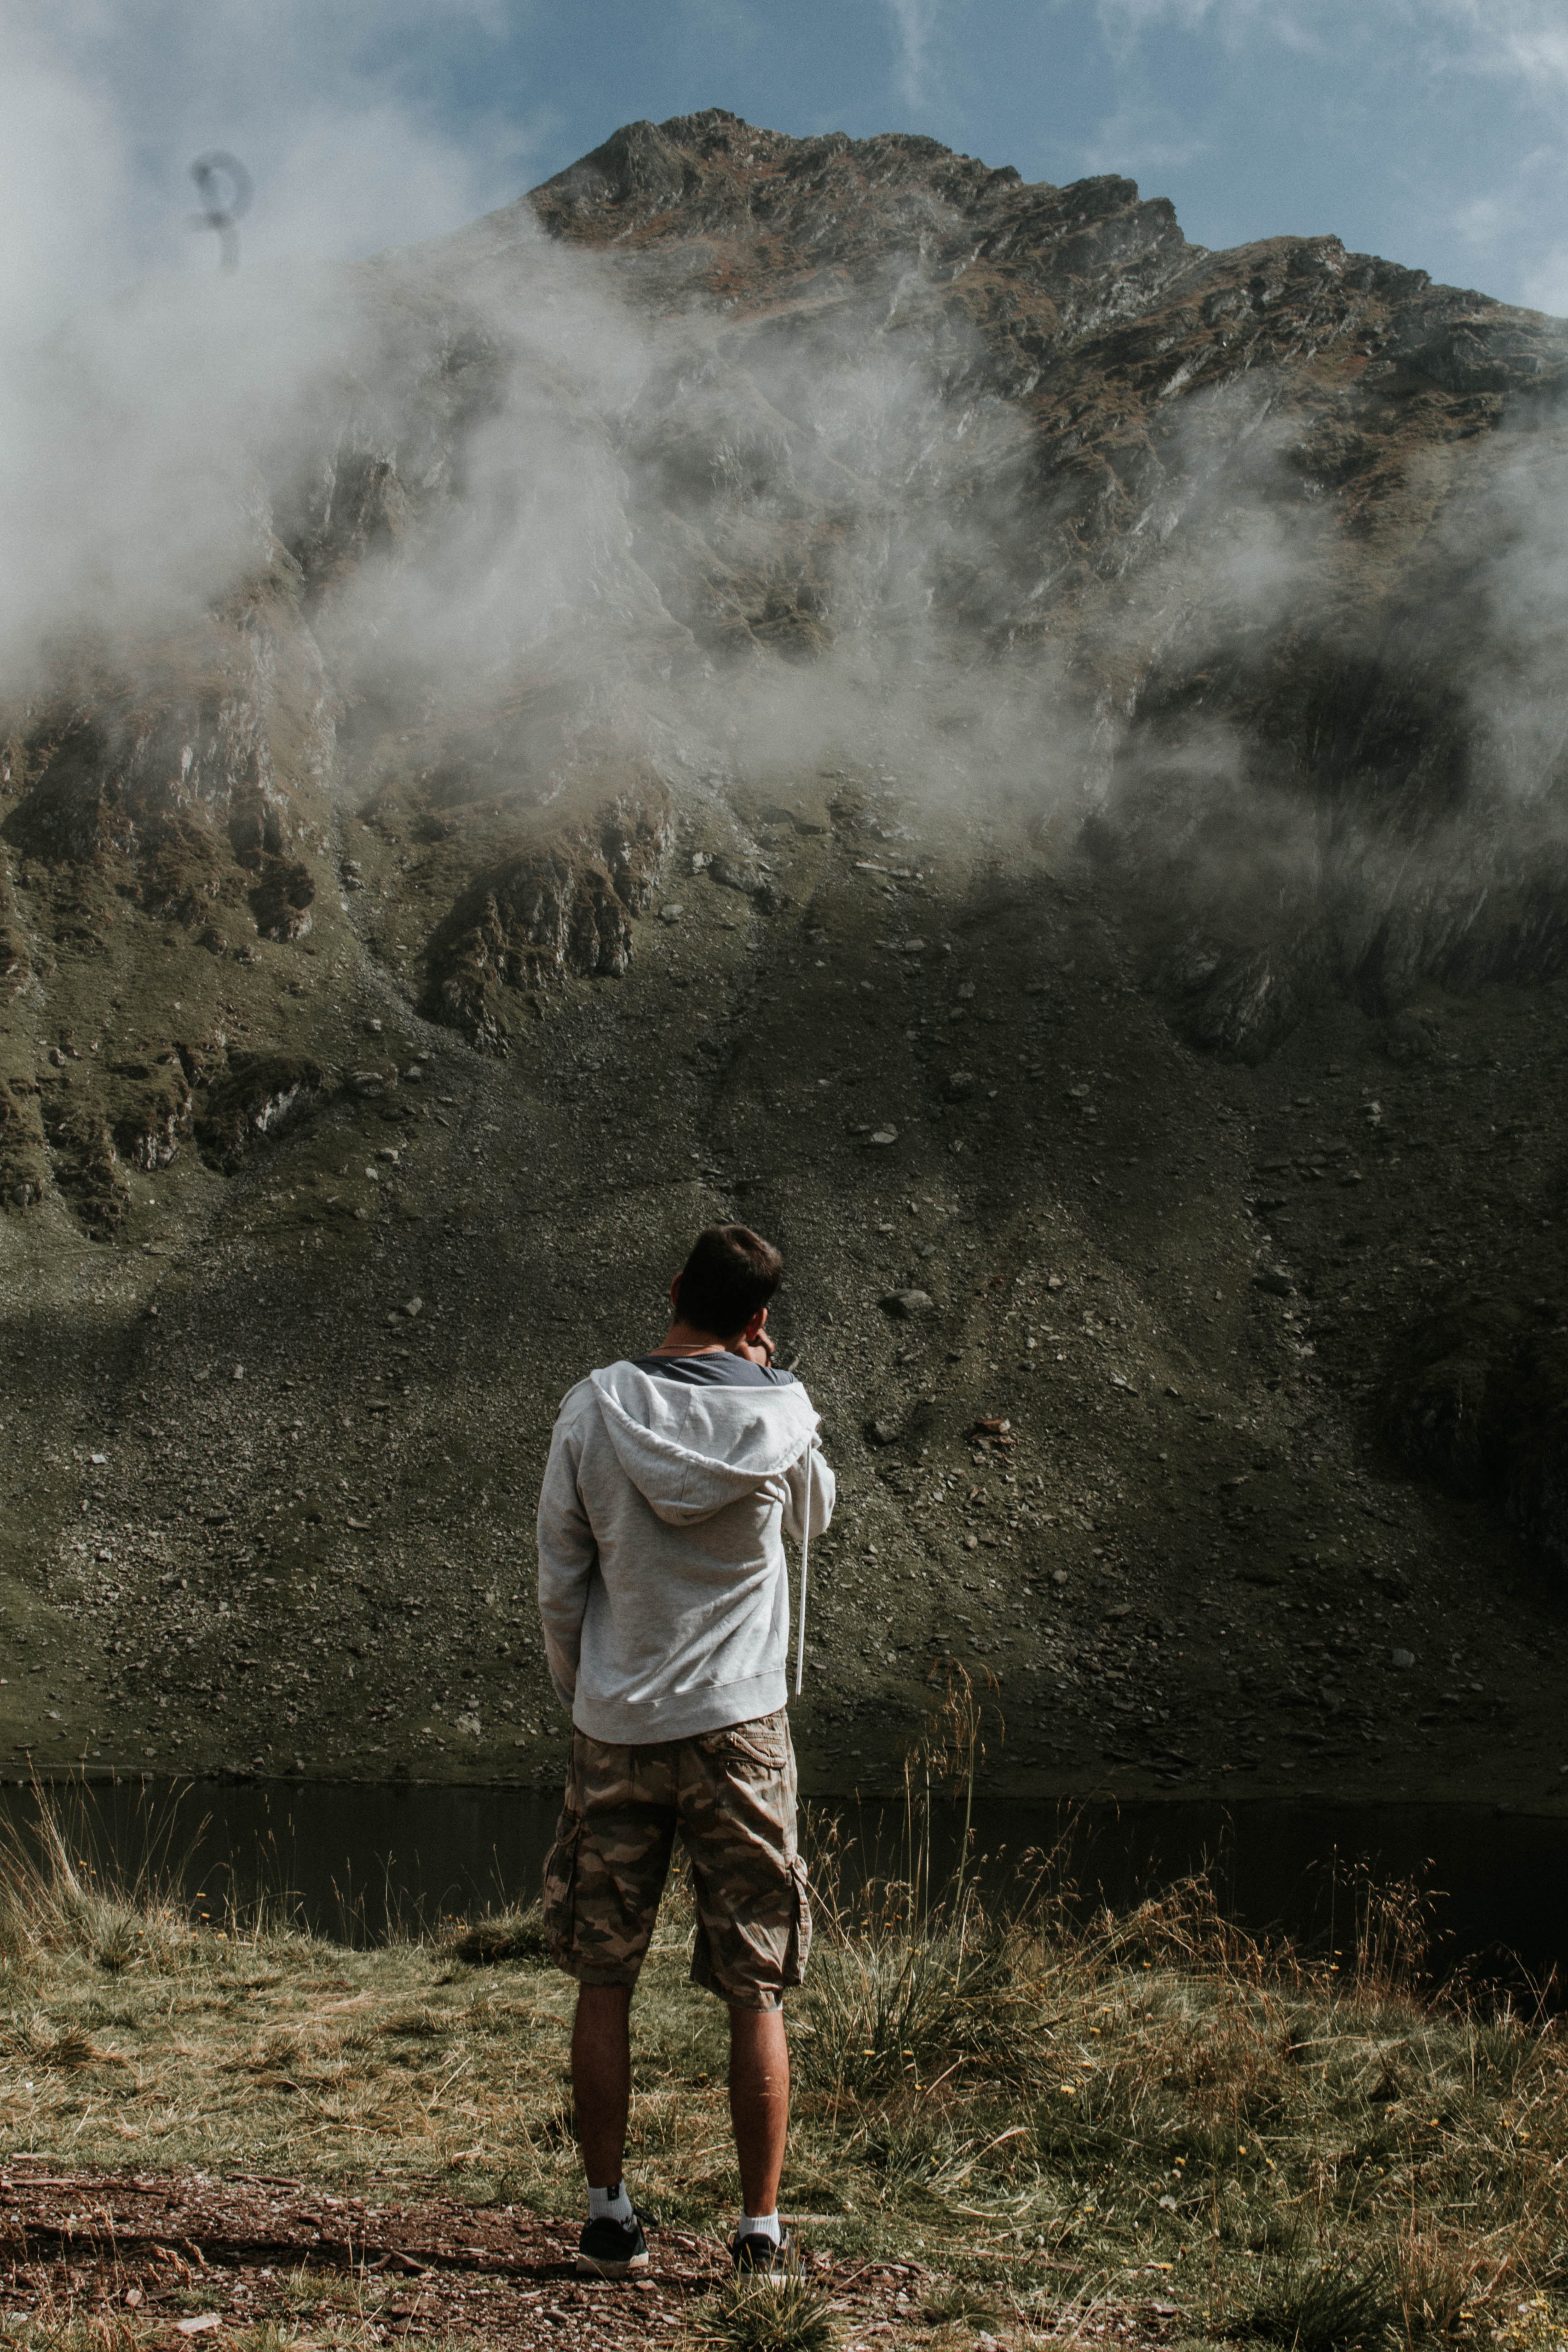
smoke, atmospheric phenomenon, sky, grass, mountain, grassland, photography, geological phenomenon, cloud, landscape, vacation, hill